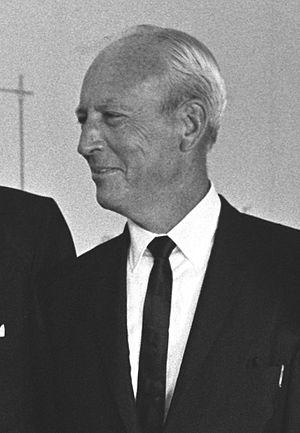
Le gouverneur d'Hawaï est le chef de la branche exécutive du gouvernement de l'État américain d'Hawaï.